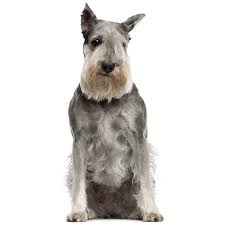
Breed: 220-n000053-standard_schnauzer